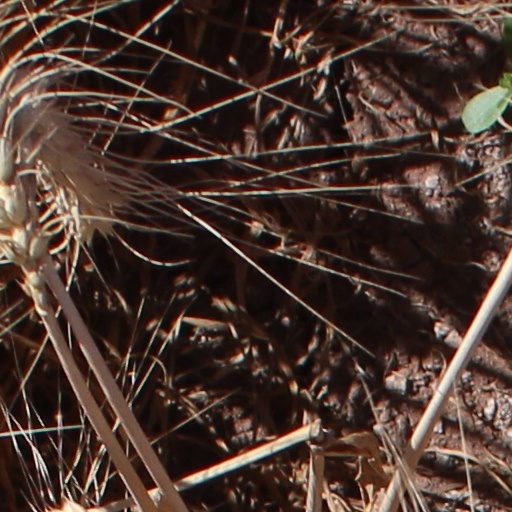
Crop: wheat